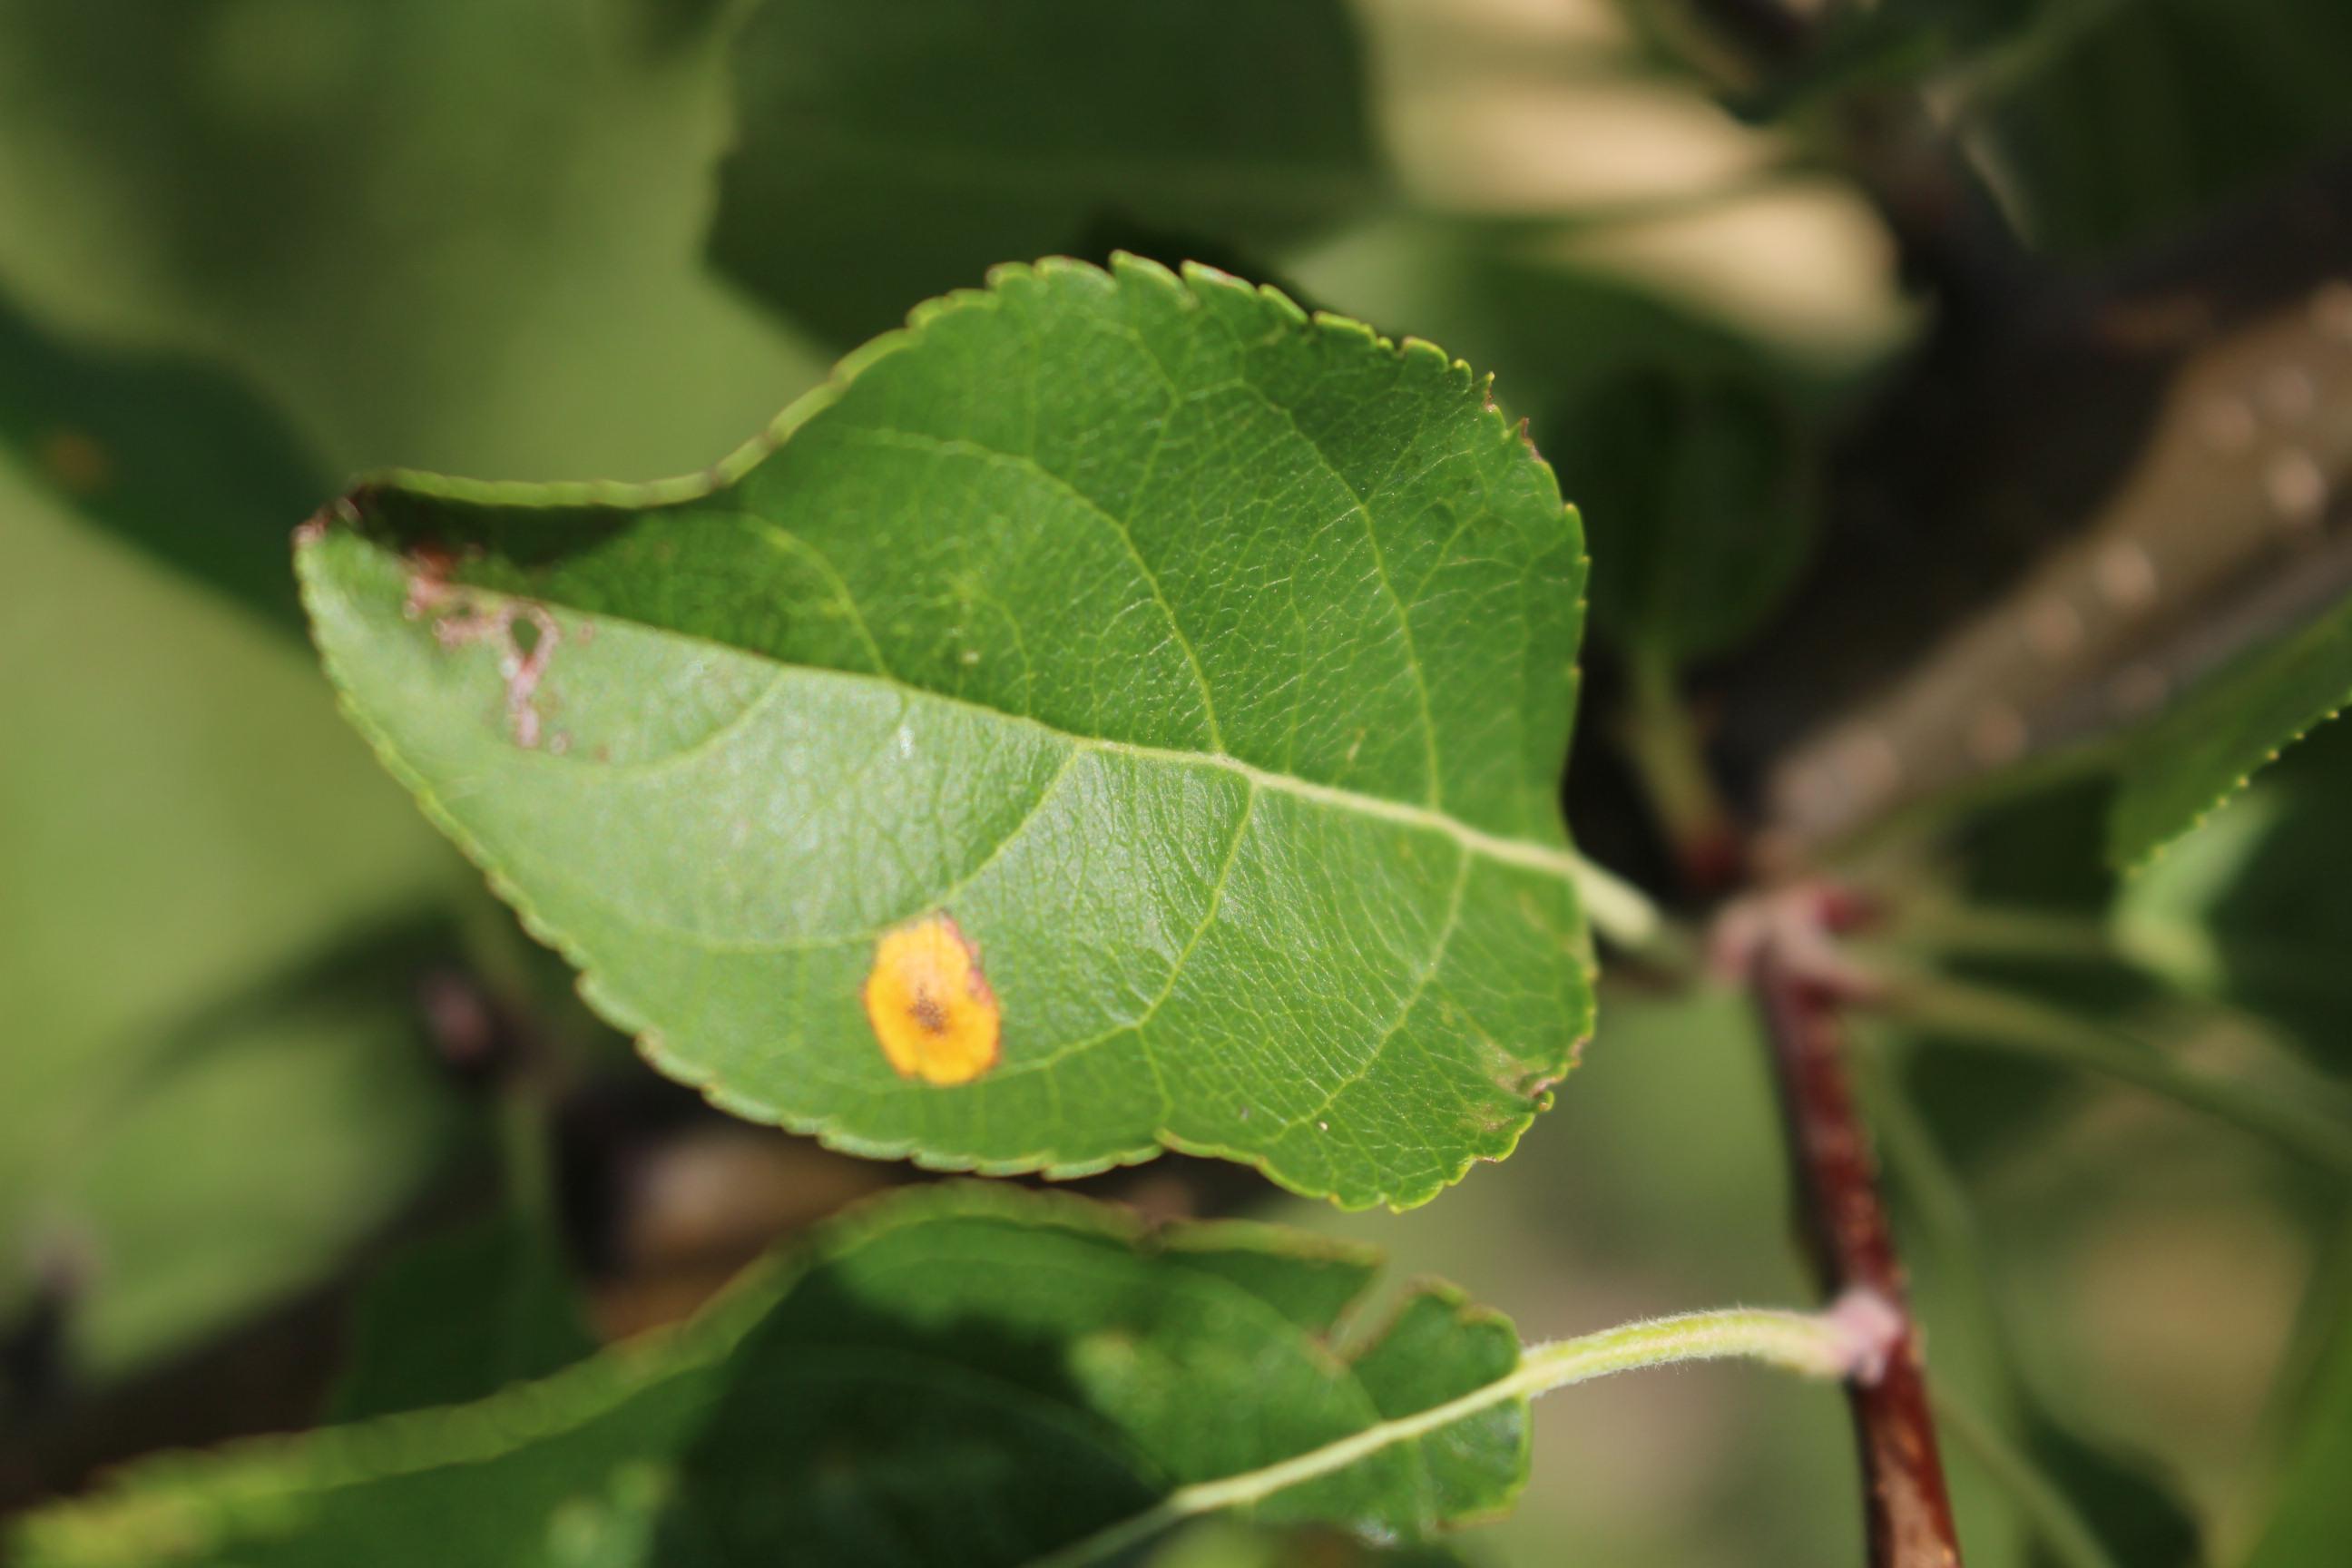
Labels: rust